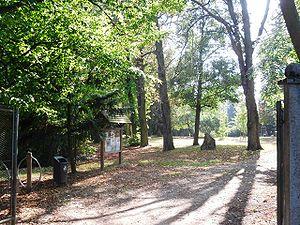
Le square Louise de Vilmorin de Verrières-le-Buisson (91)
Verrières-le-Buisson est une commune française située à quatorze kilomètres au sud-ouest de Paris dans le département de l’Essonne en région Île-de-France.